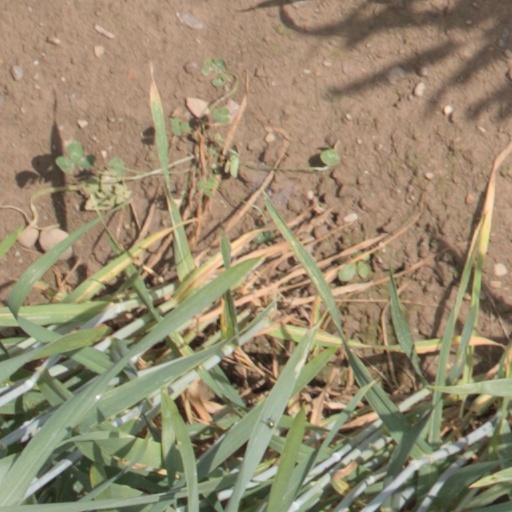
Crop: wheat